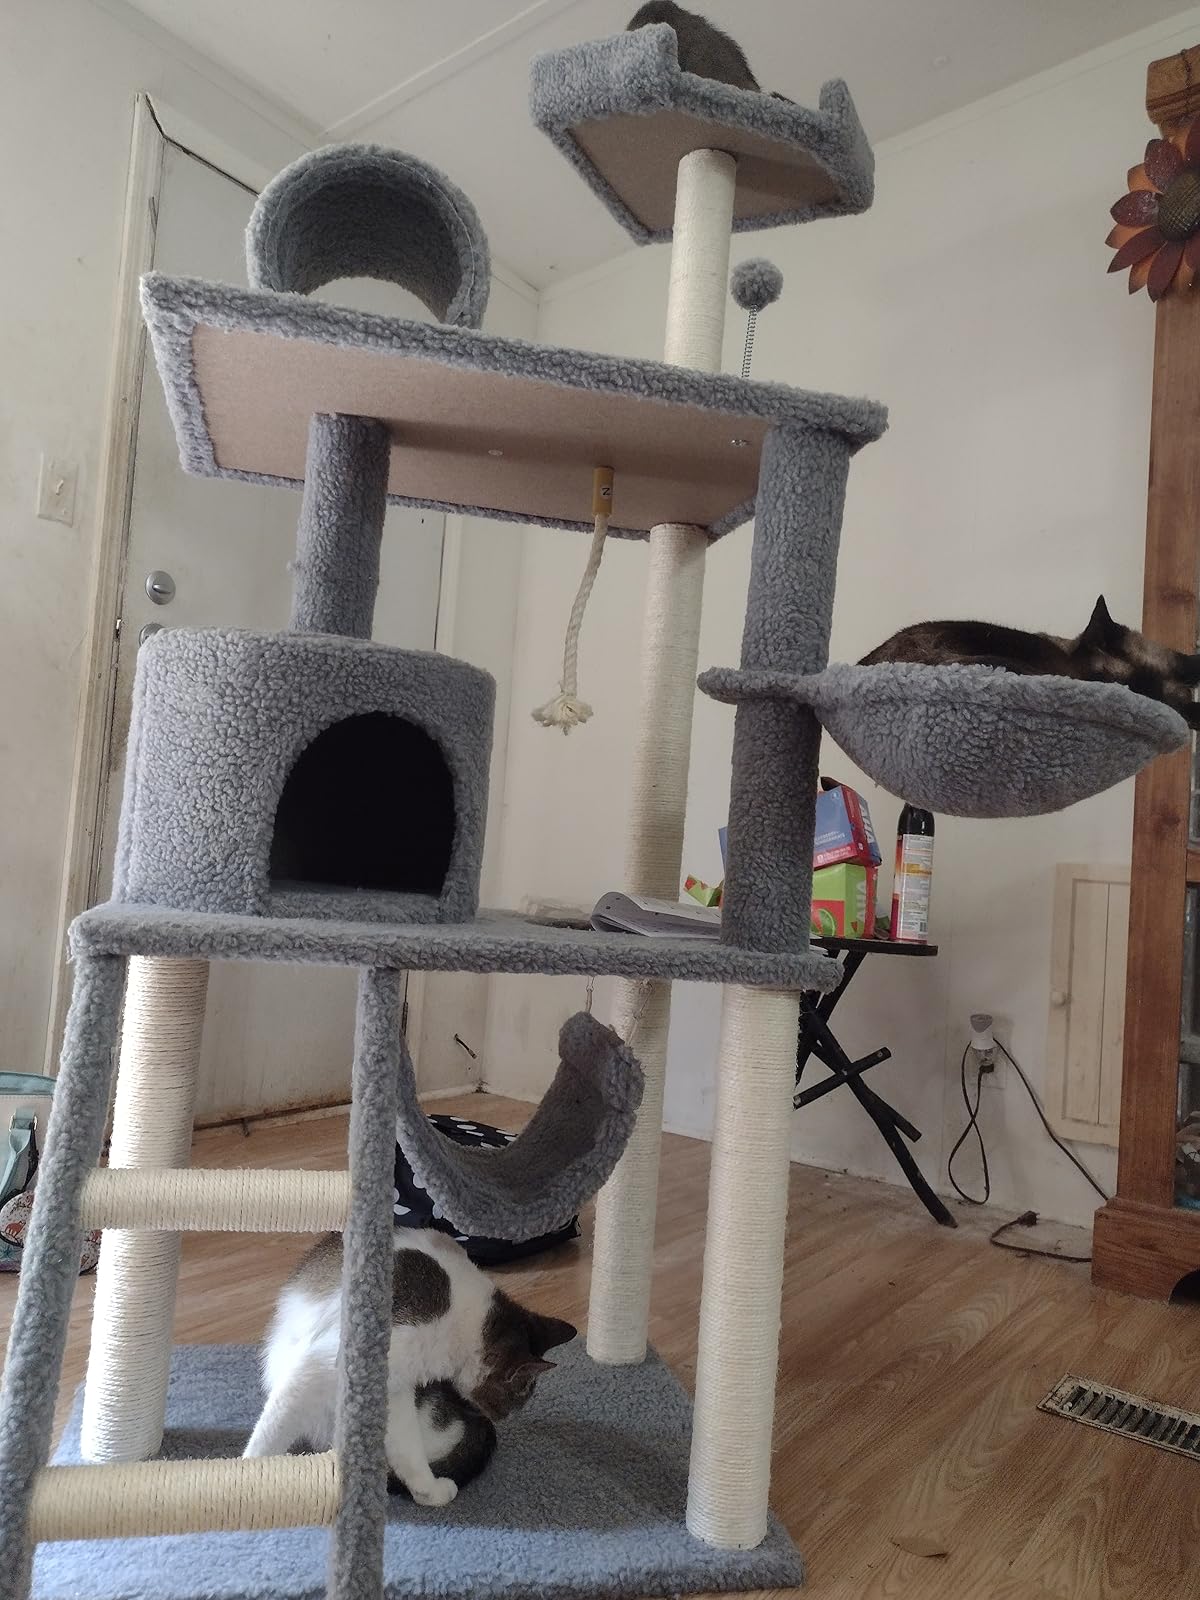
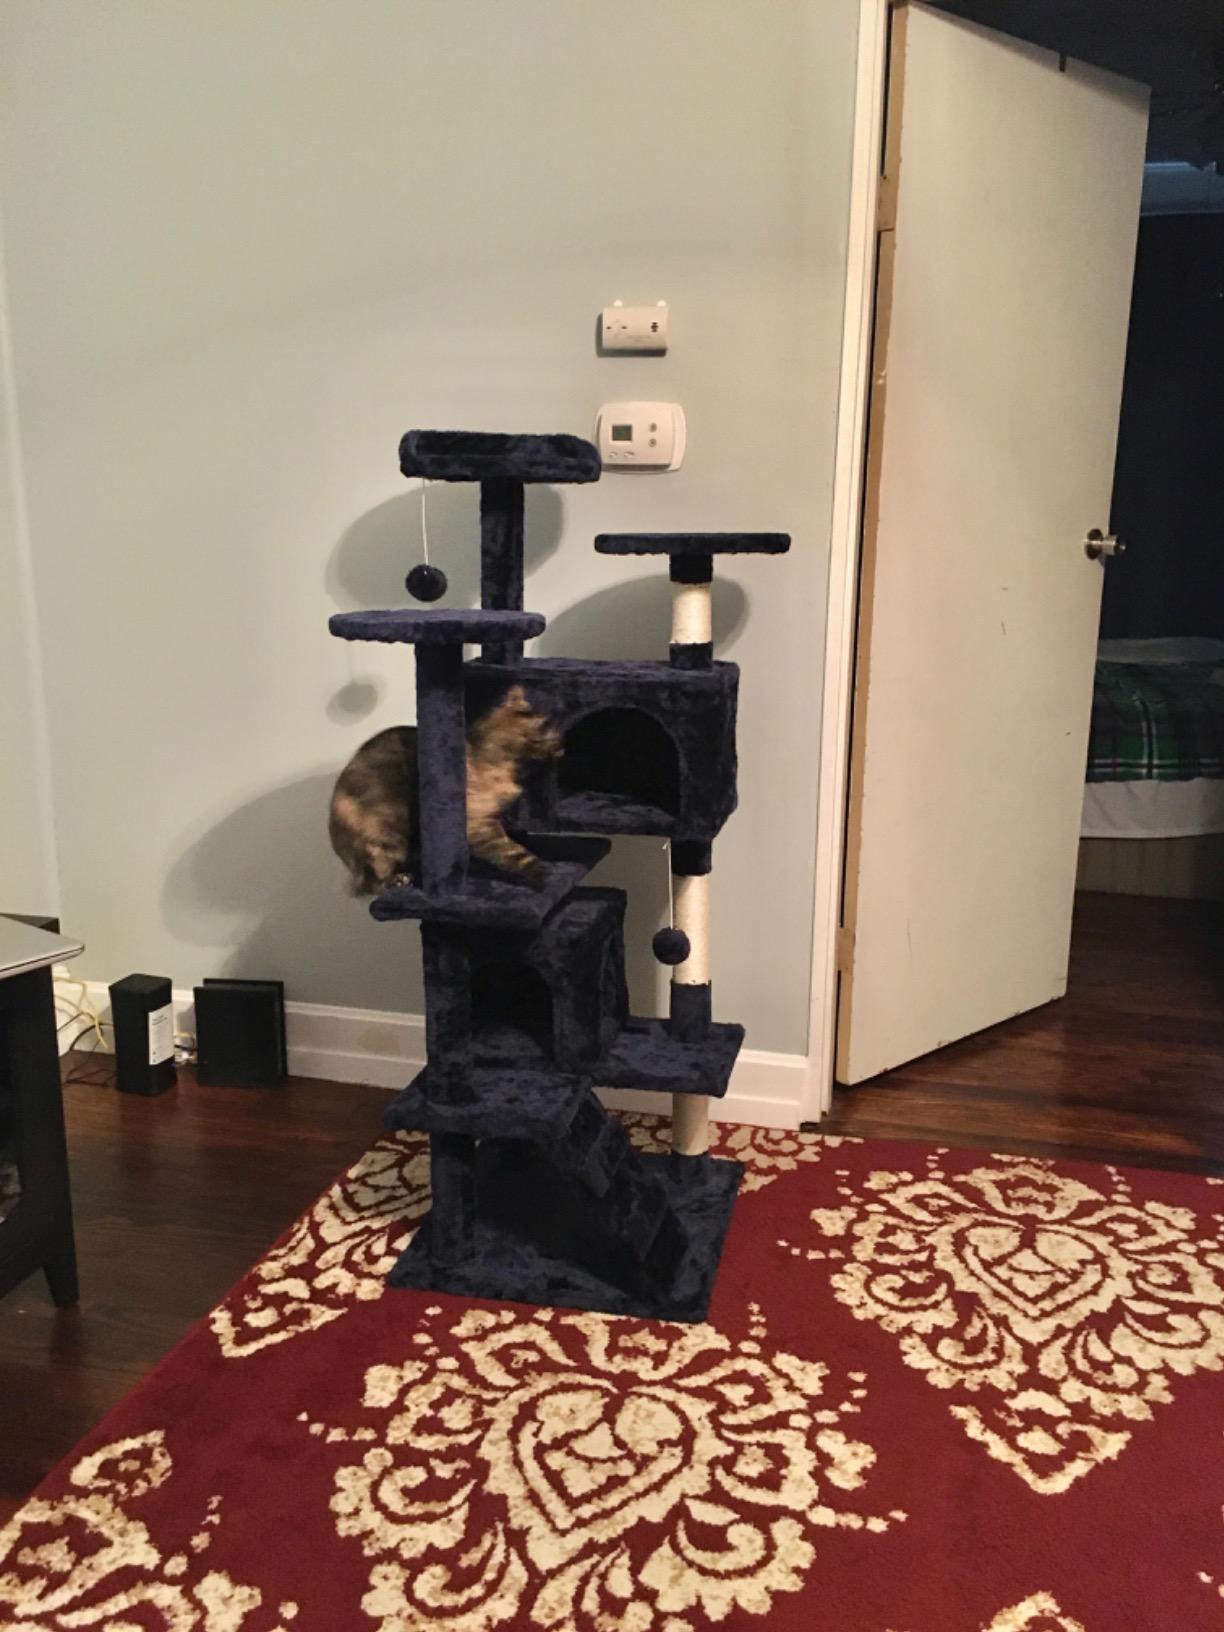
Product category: items_cat tree
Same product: no